Pensions in the United Kingdom

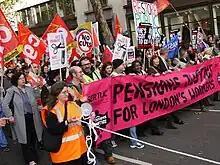
Public sector trade union workers marching in Aldwych in November 2011

The Act amended the timetable for increasing the state pension age to 66. Under the Pensions Act 2007, the increase to 66 was due to take effect between 2024 and 2026. This Act brought forward the increase, so that state pension age for both men and women began rising from 65 in December 2018 and reached 66 in October 2020. As a result of bringing forward the increase to 66, the timetable contained in the Pension Act 1995 for equalising women's and men's state pension ages at 65 by April 2020 was accelerated, so that the women's state pension age reached 65 in November 2018.